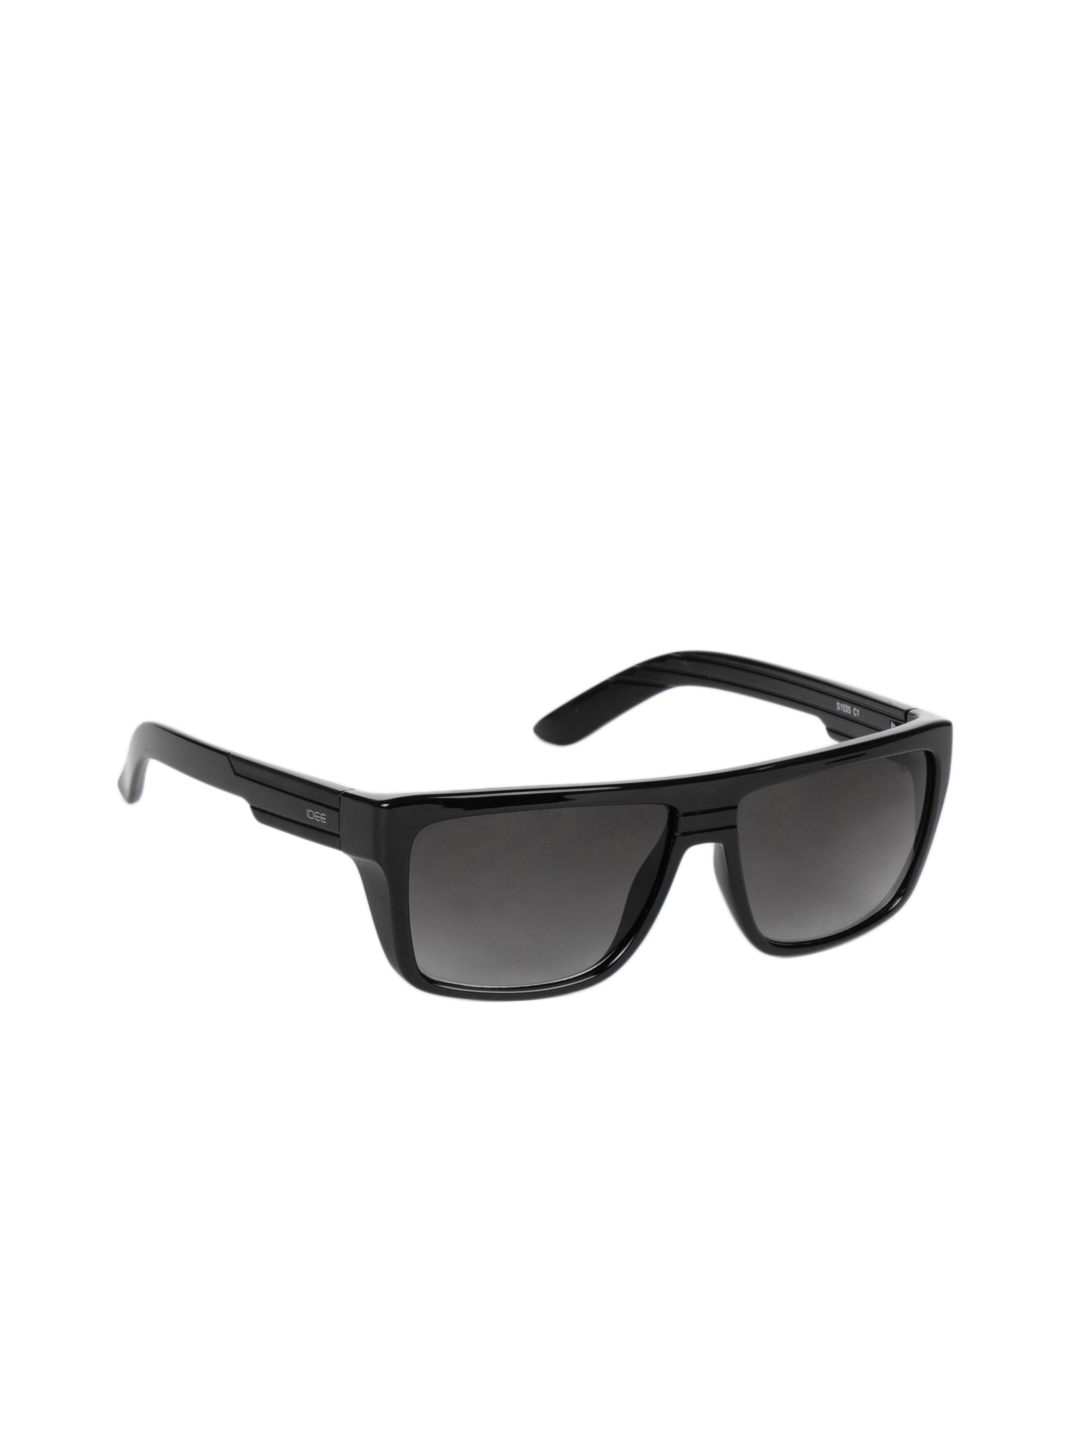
Idee Men Black Sunglasses
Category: Accessories / Eyewear / Sunglasses
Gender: Men
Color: Black
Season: Winter 2016
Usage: Casual